National Museum of the United States Army

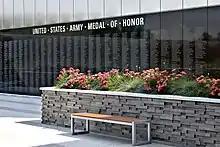
Looking at the Medal of Honor Wall, National Museum of the United States Army

In September 2008, the army selected Skidmore, Owings & Merrill of New York as the design architect and Christopher Chadbourne & Associates of Boston as the exhibit design firm. In 2012, Eisterhold Associates, Inc., assumed the exhibit planning and Design and Production, Inc. began the exhibit fabrication. The U.S. Army will operate and maintain the museum when it opens and AHF will be responsible for all revenue-generating operations.